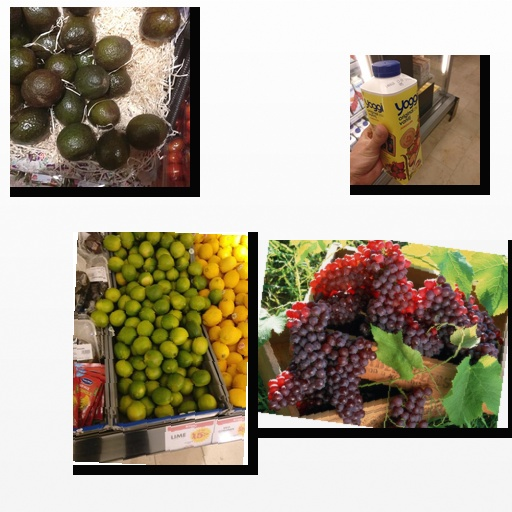
Food items: lime, strawberry_yogurt, grapes, avocado